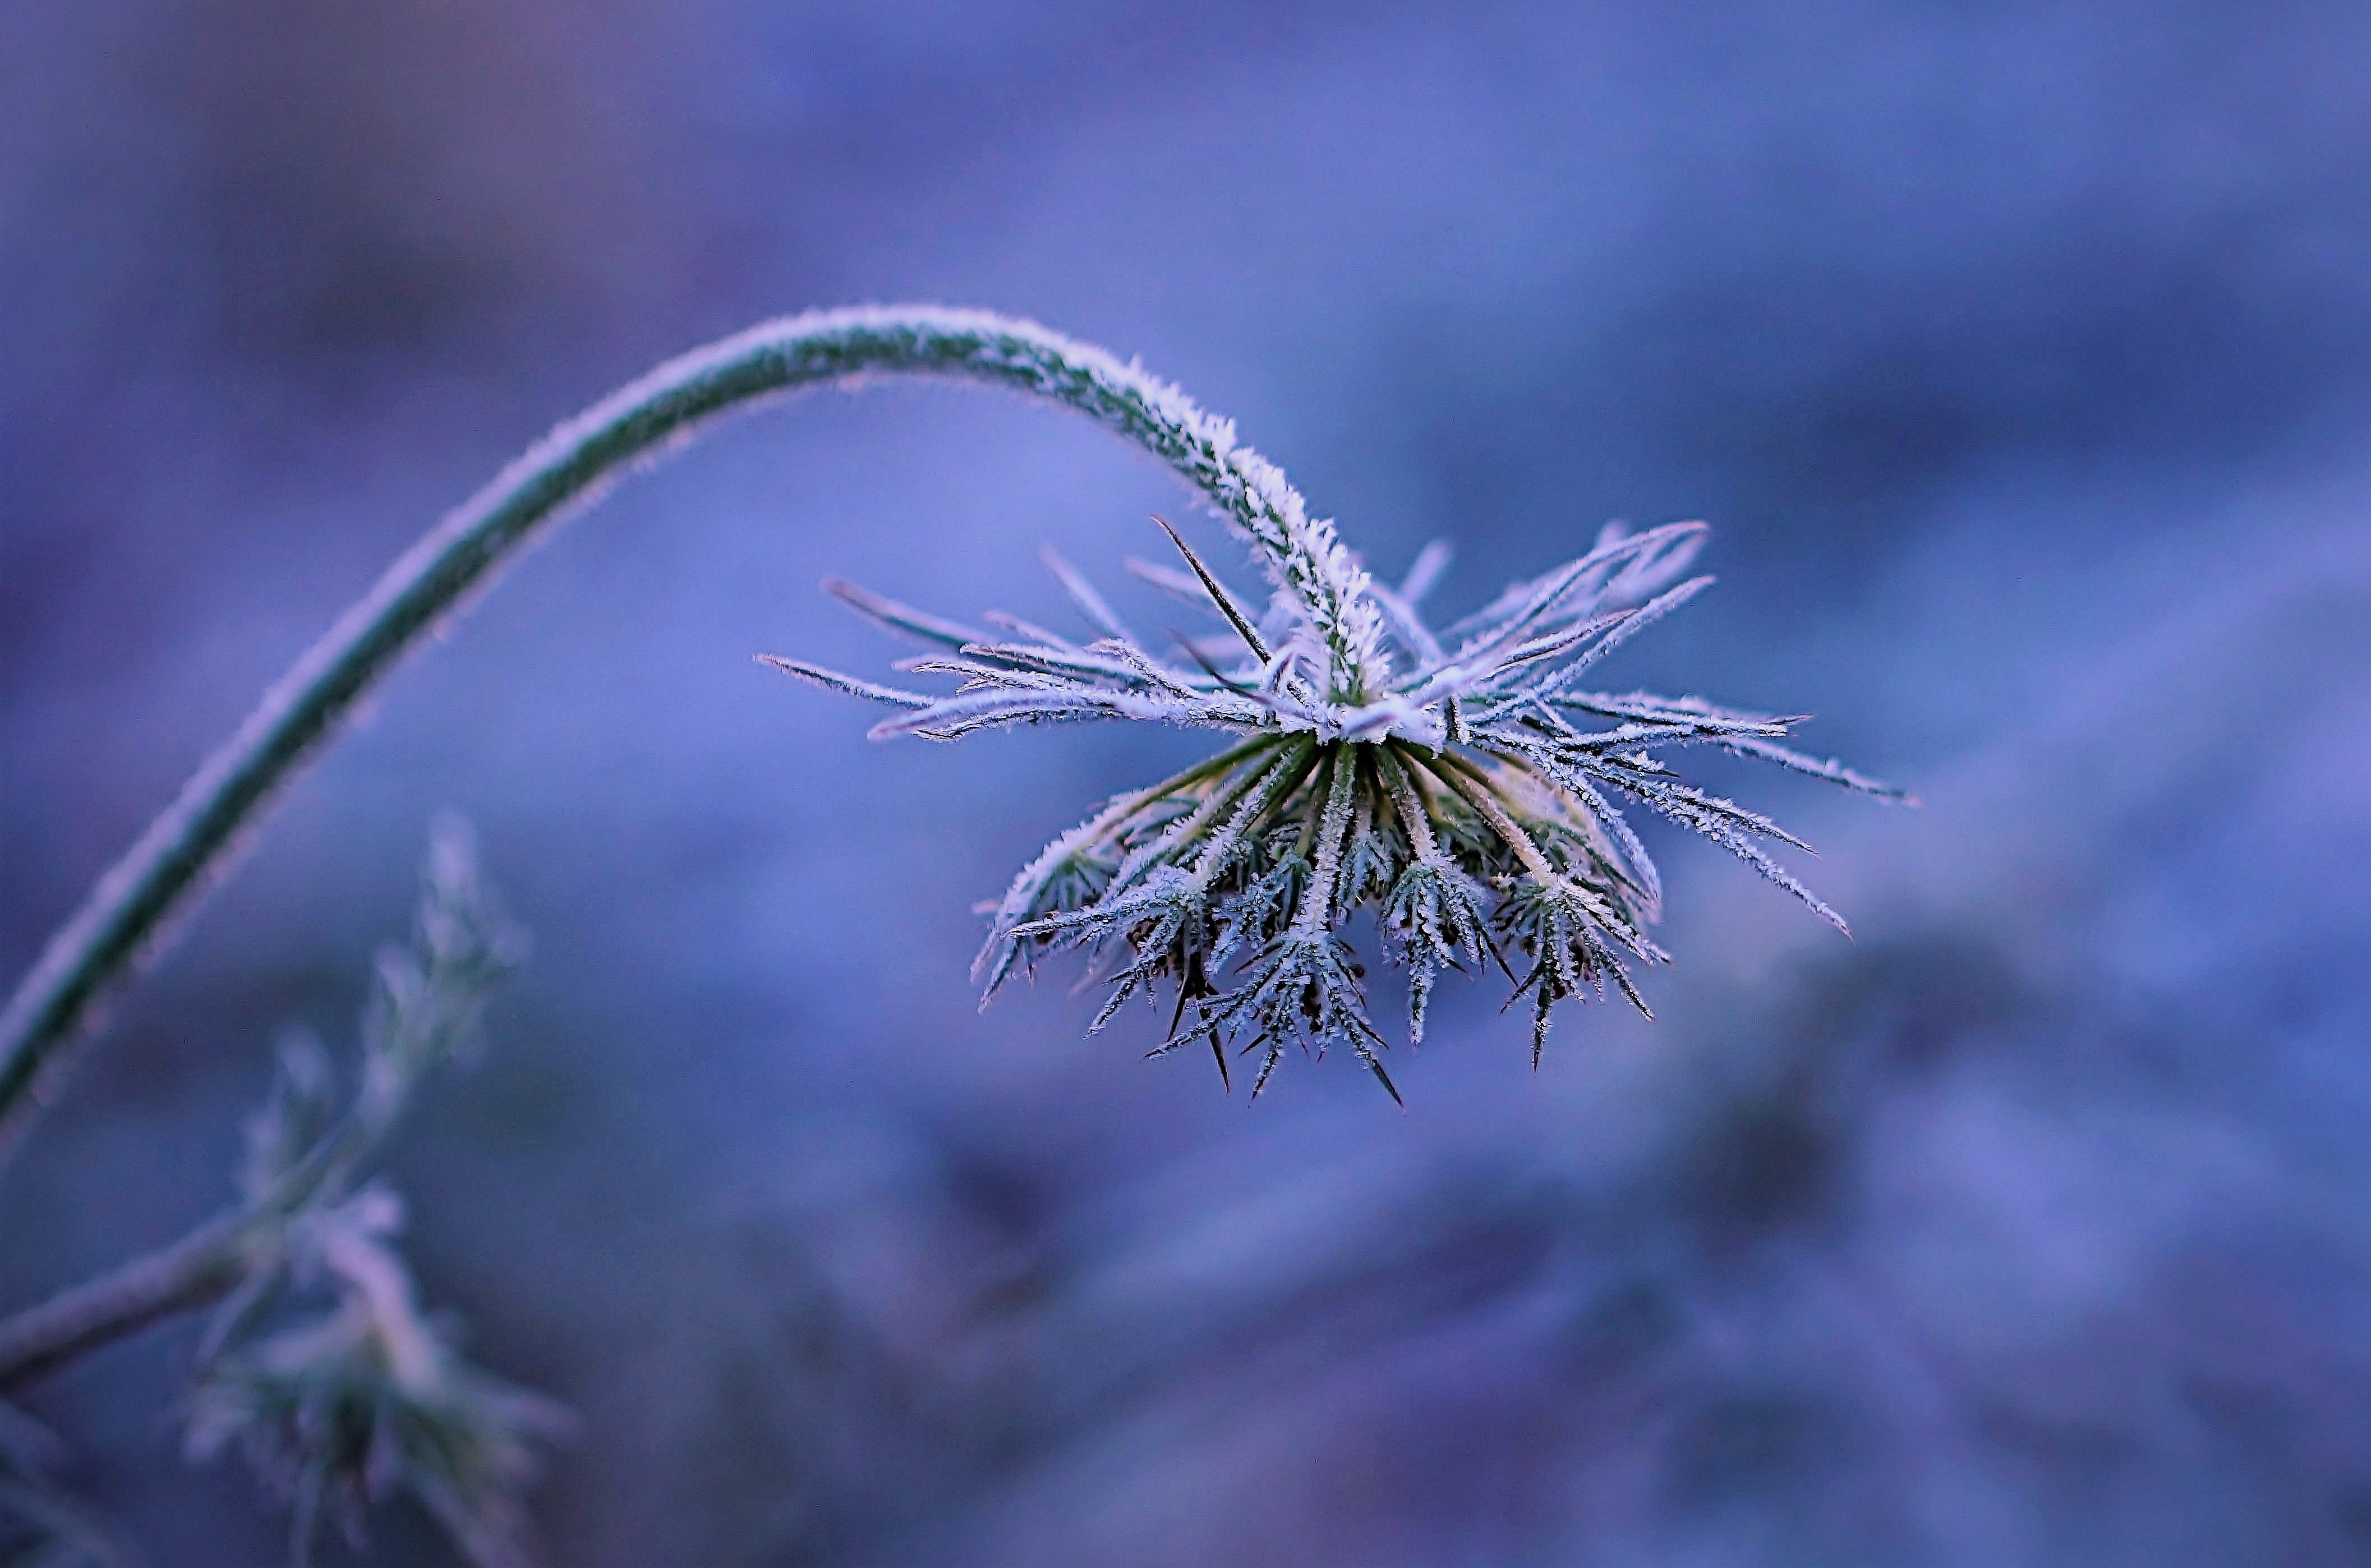
nature, grass, branch, winter, plant, photography, dandelion, leaf, flower, frost, blue, flora, wildflower, close up, thistle, winters, macro photography, flowering plant, daisy family, grass family, plant stem, land plant